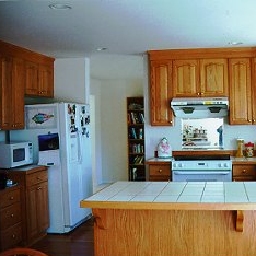
Room type: kitchen